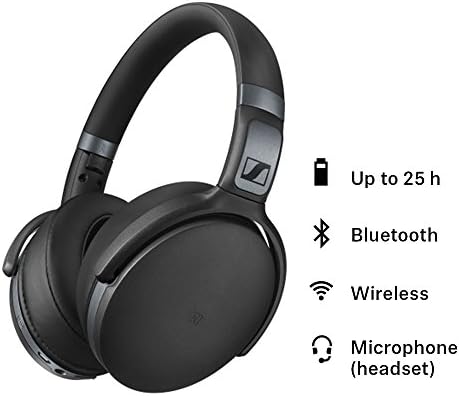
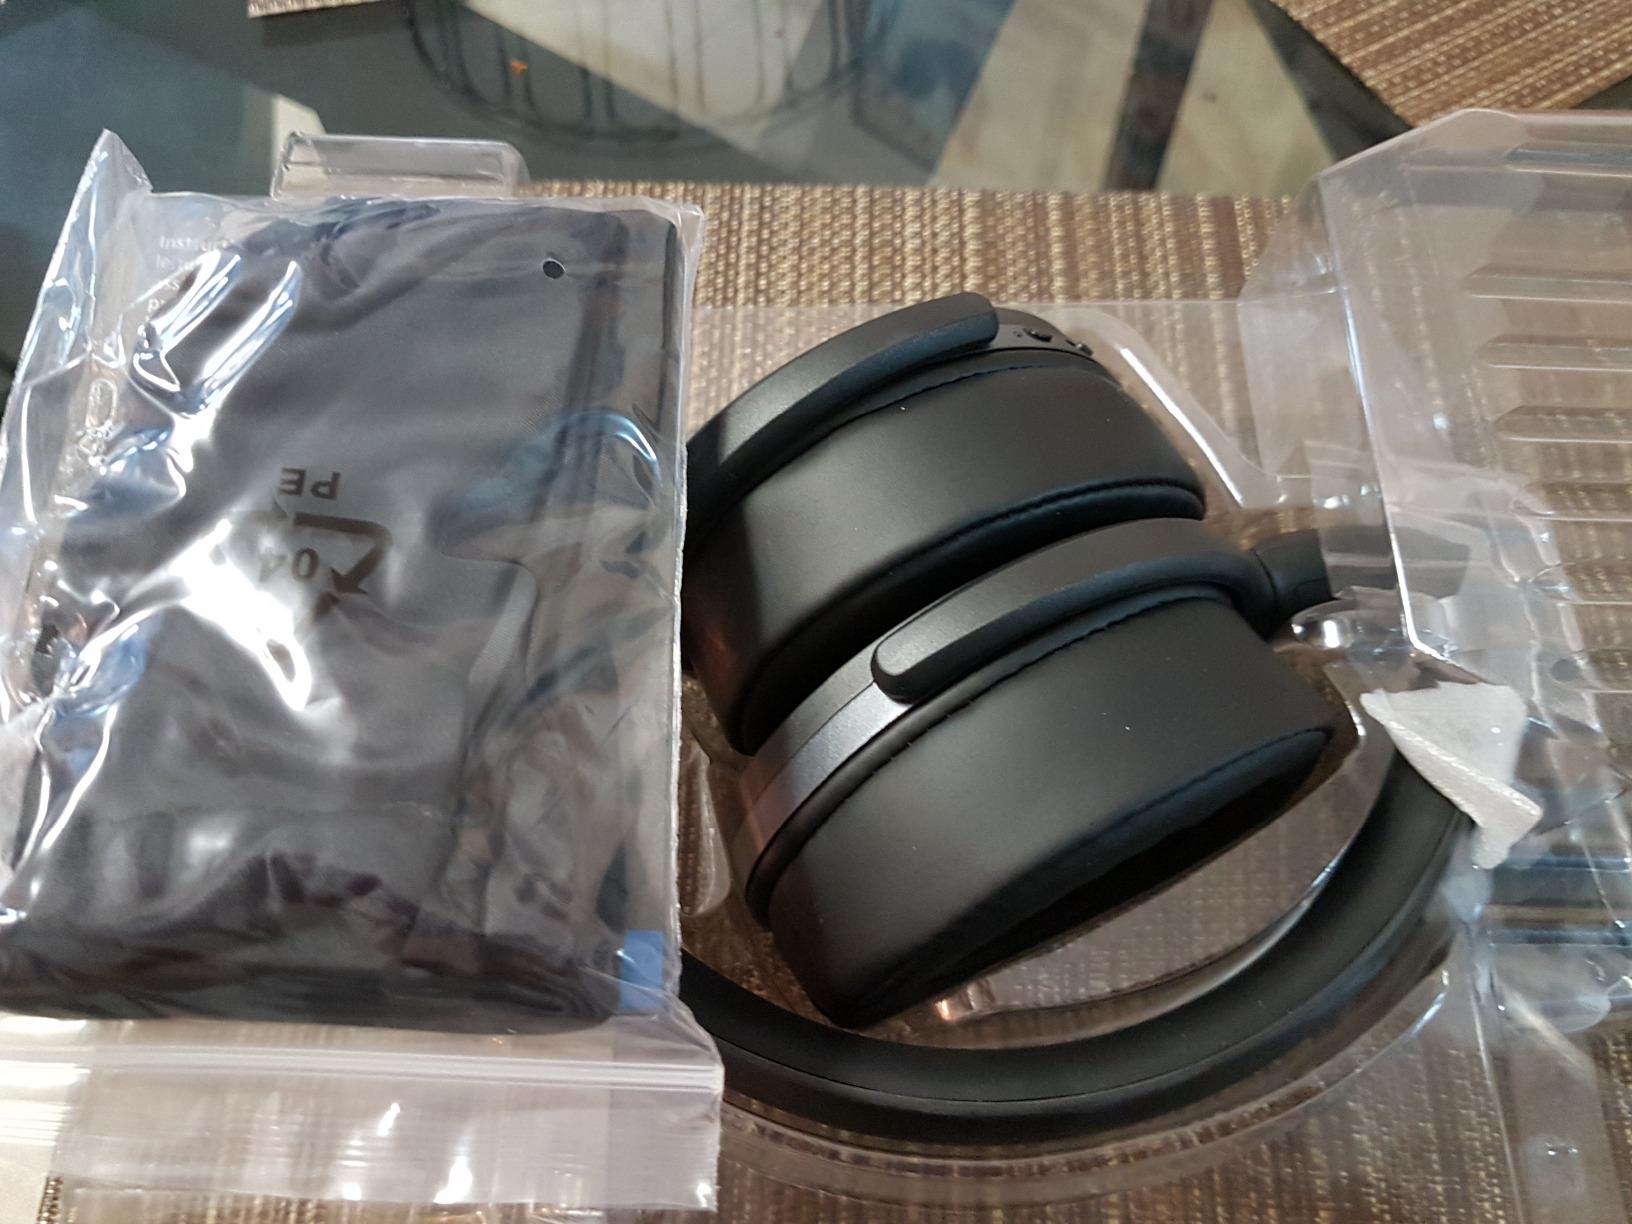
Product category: headphones
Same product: yes